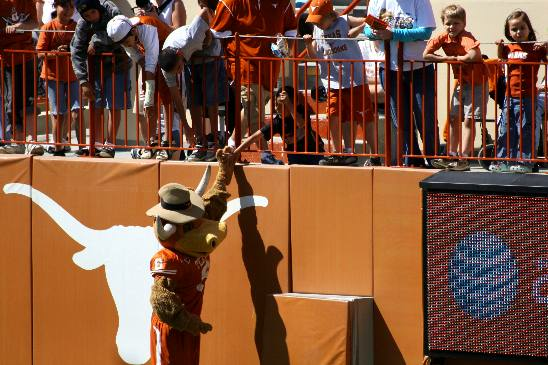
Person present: Yes